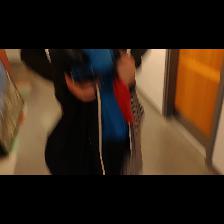
Label: Human